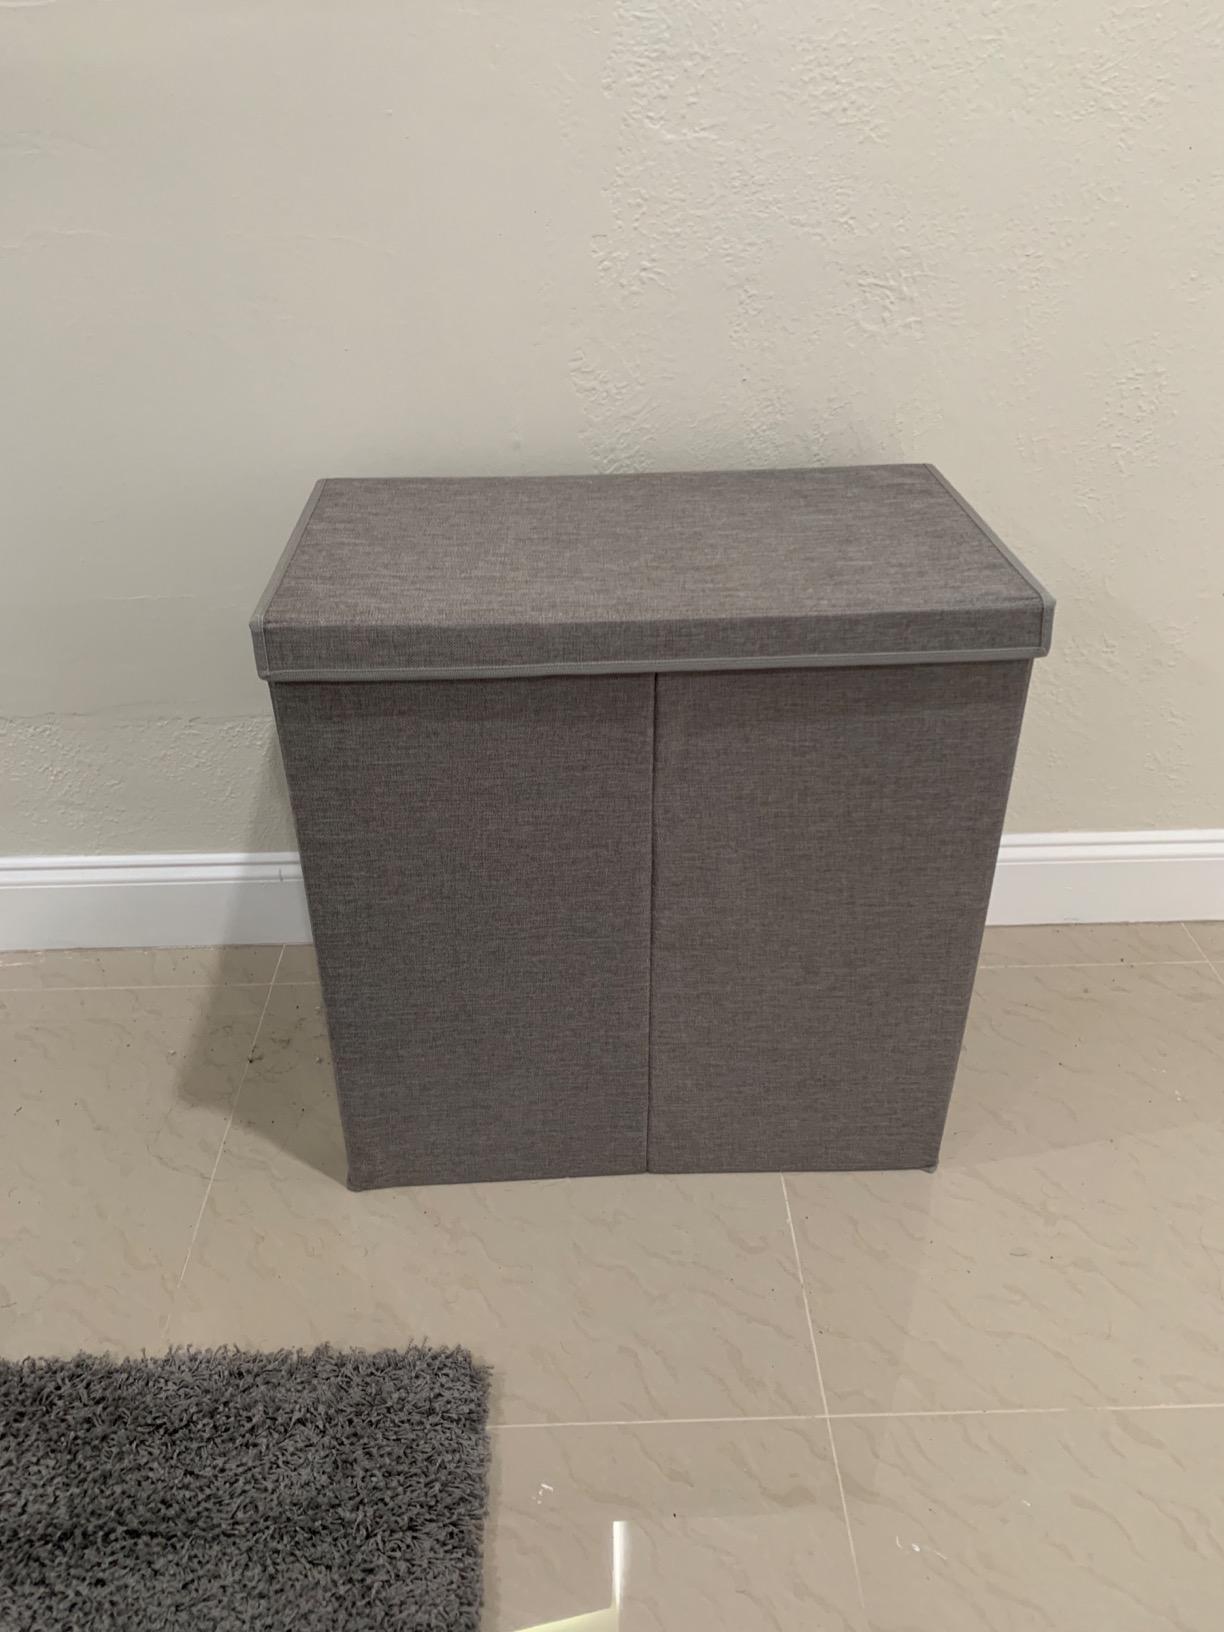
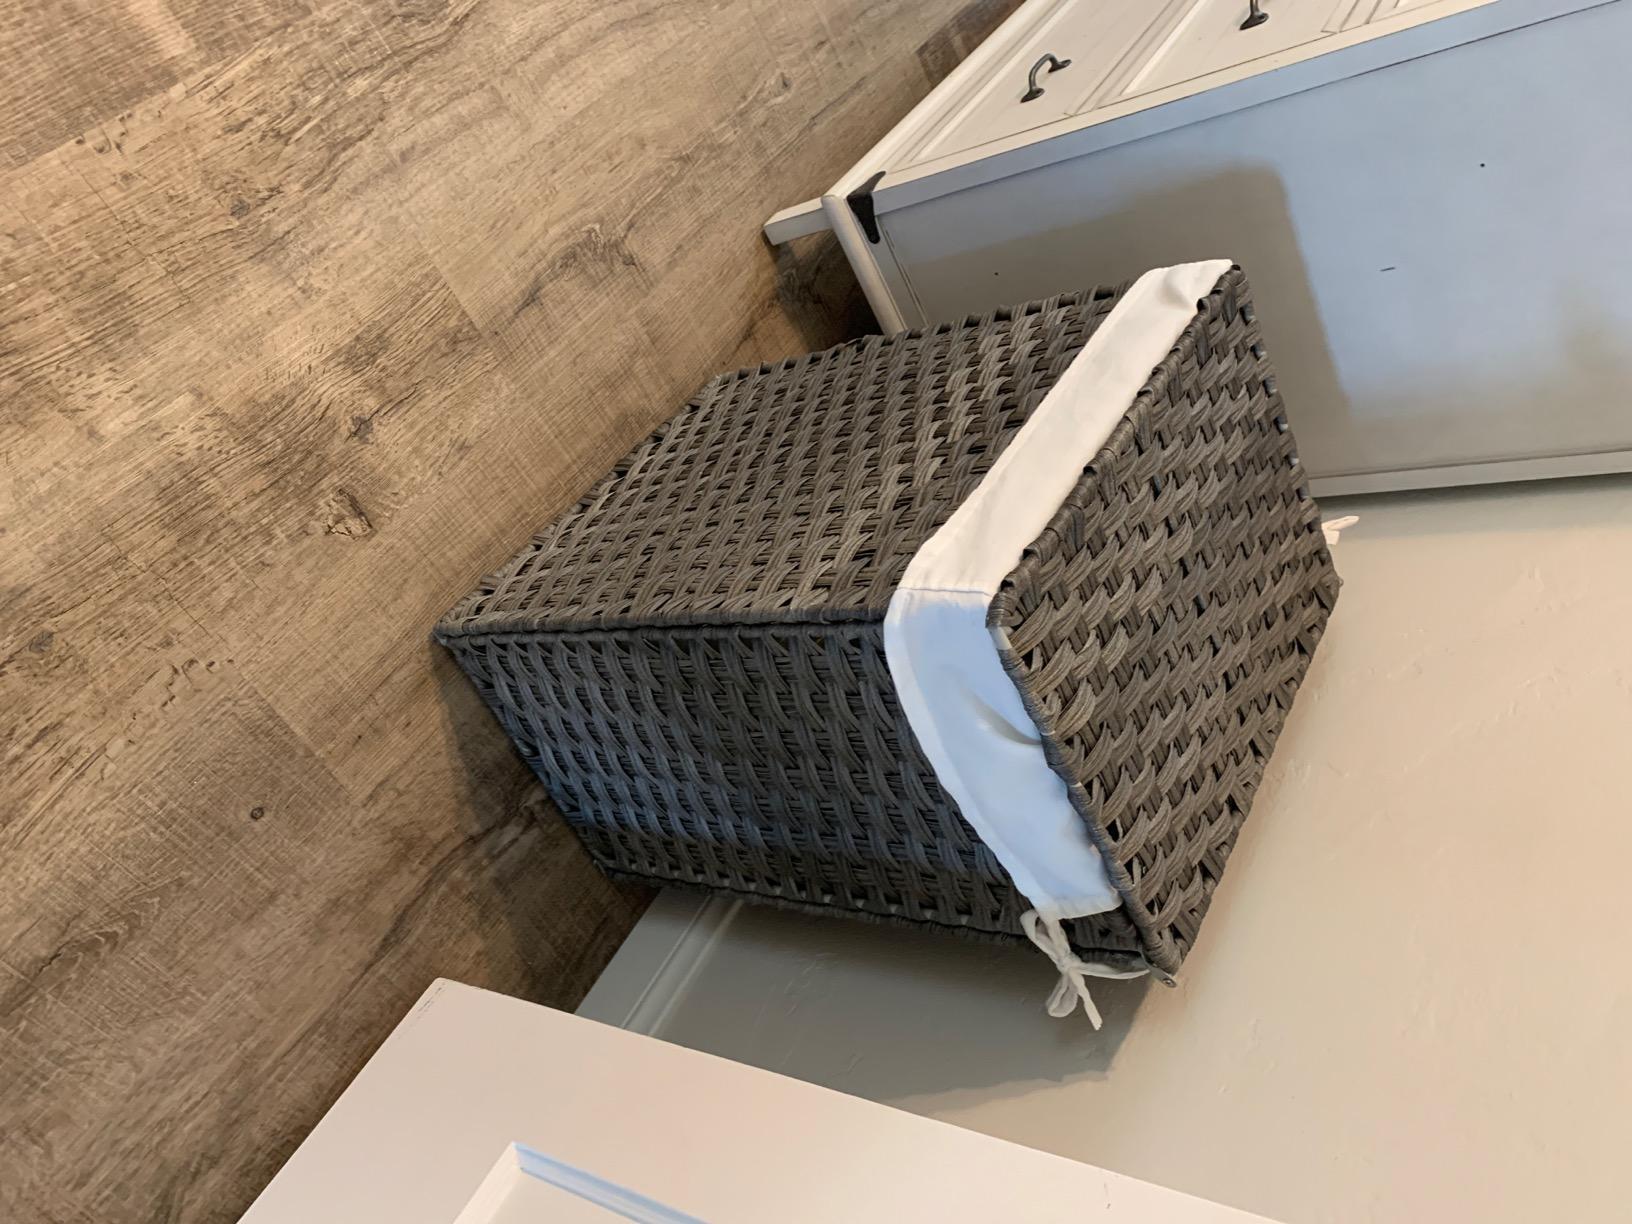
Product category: items_hamper
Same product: no